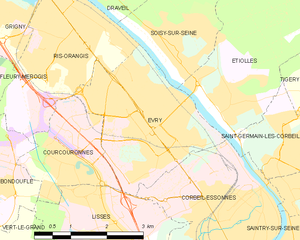
Carte des communes françaises Évry